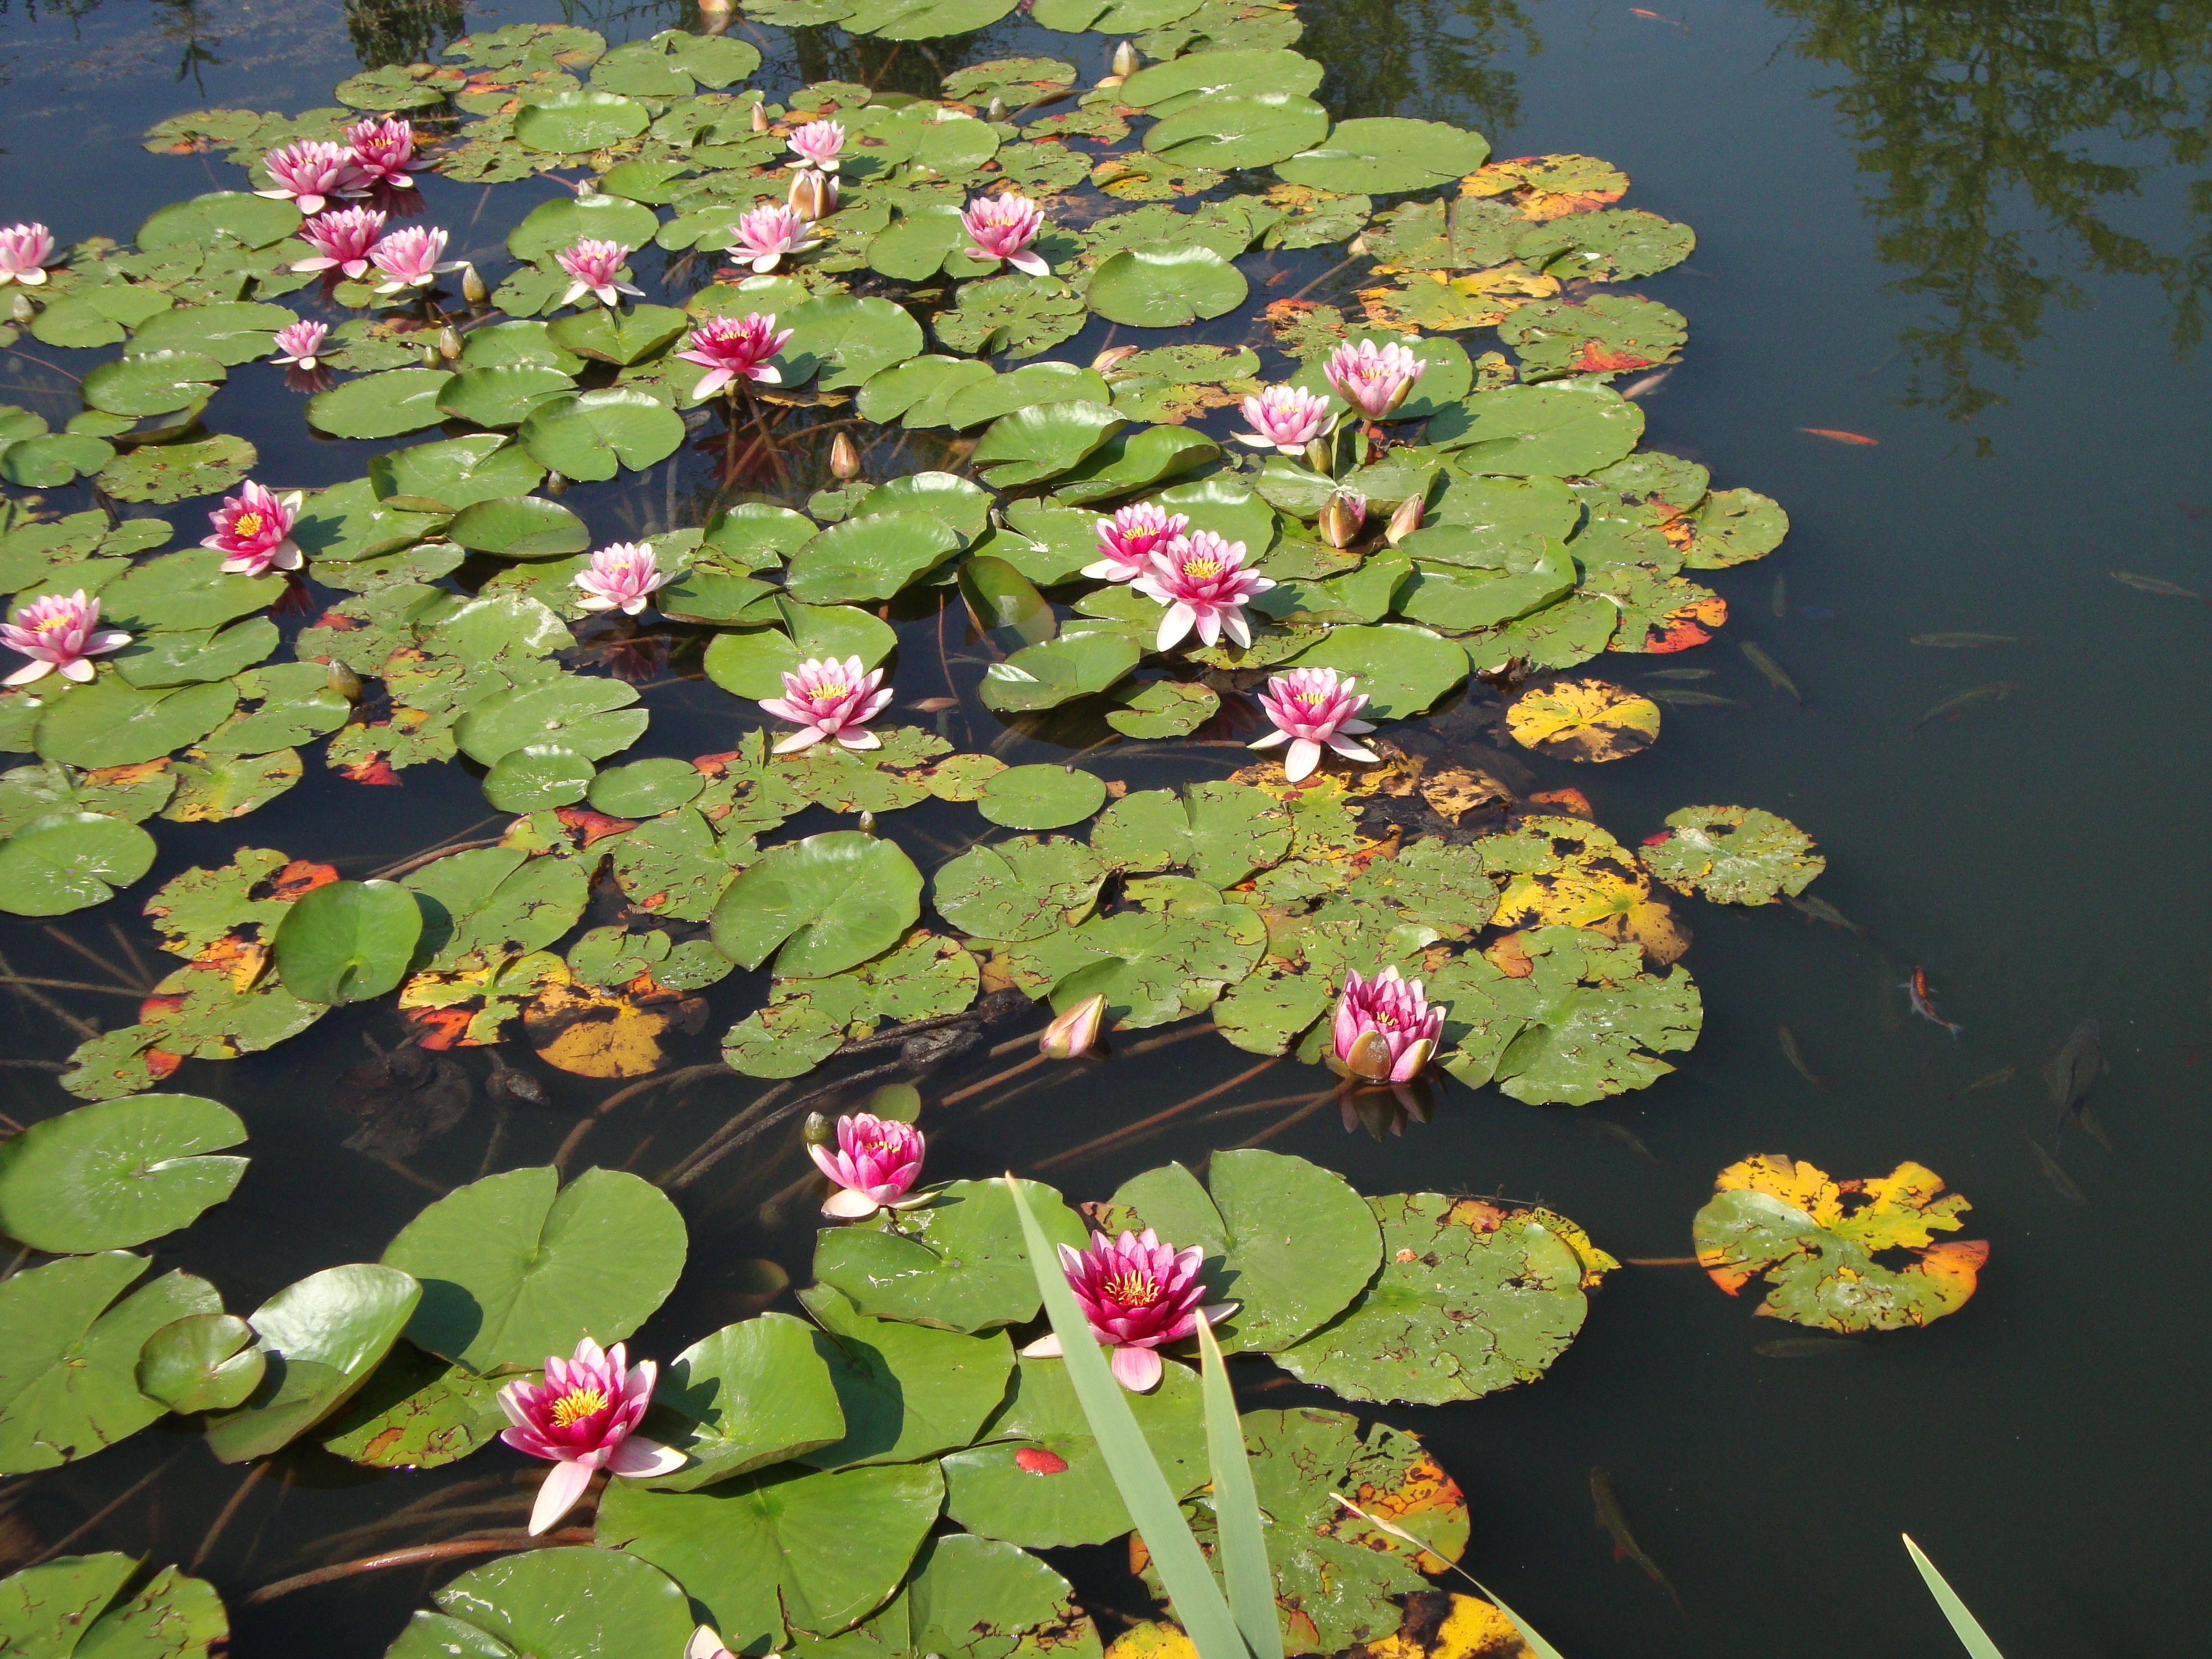
nature, blossom, plant, leaf, flower, petal, pond, green, autumn, botany, garden, aquatic plant, flora, wildflower, shrub, water lilies, ecosystem, nuphar, garden pond, flowering plant, pond plant, floating plants, annual plant, land plant